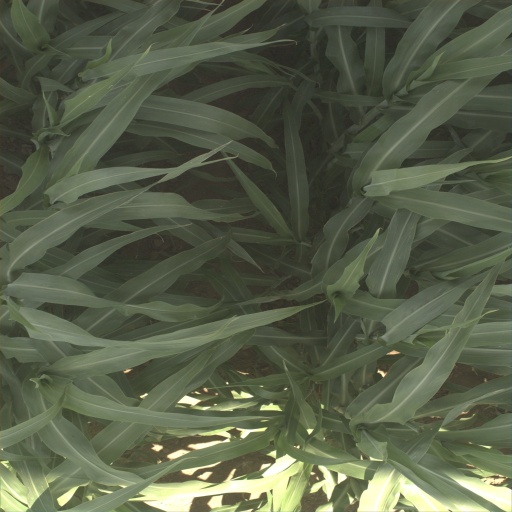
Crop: sorghum